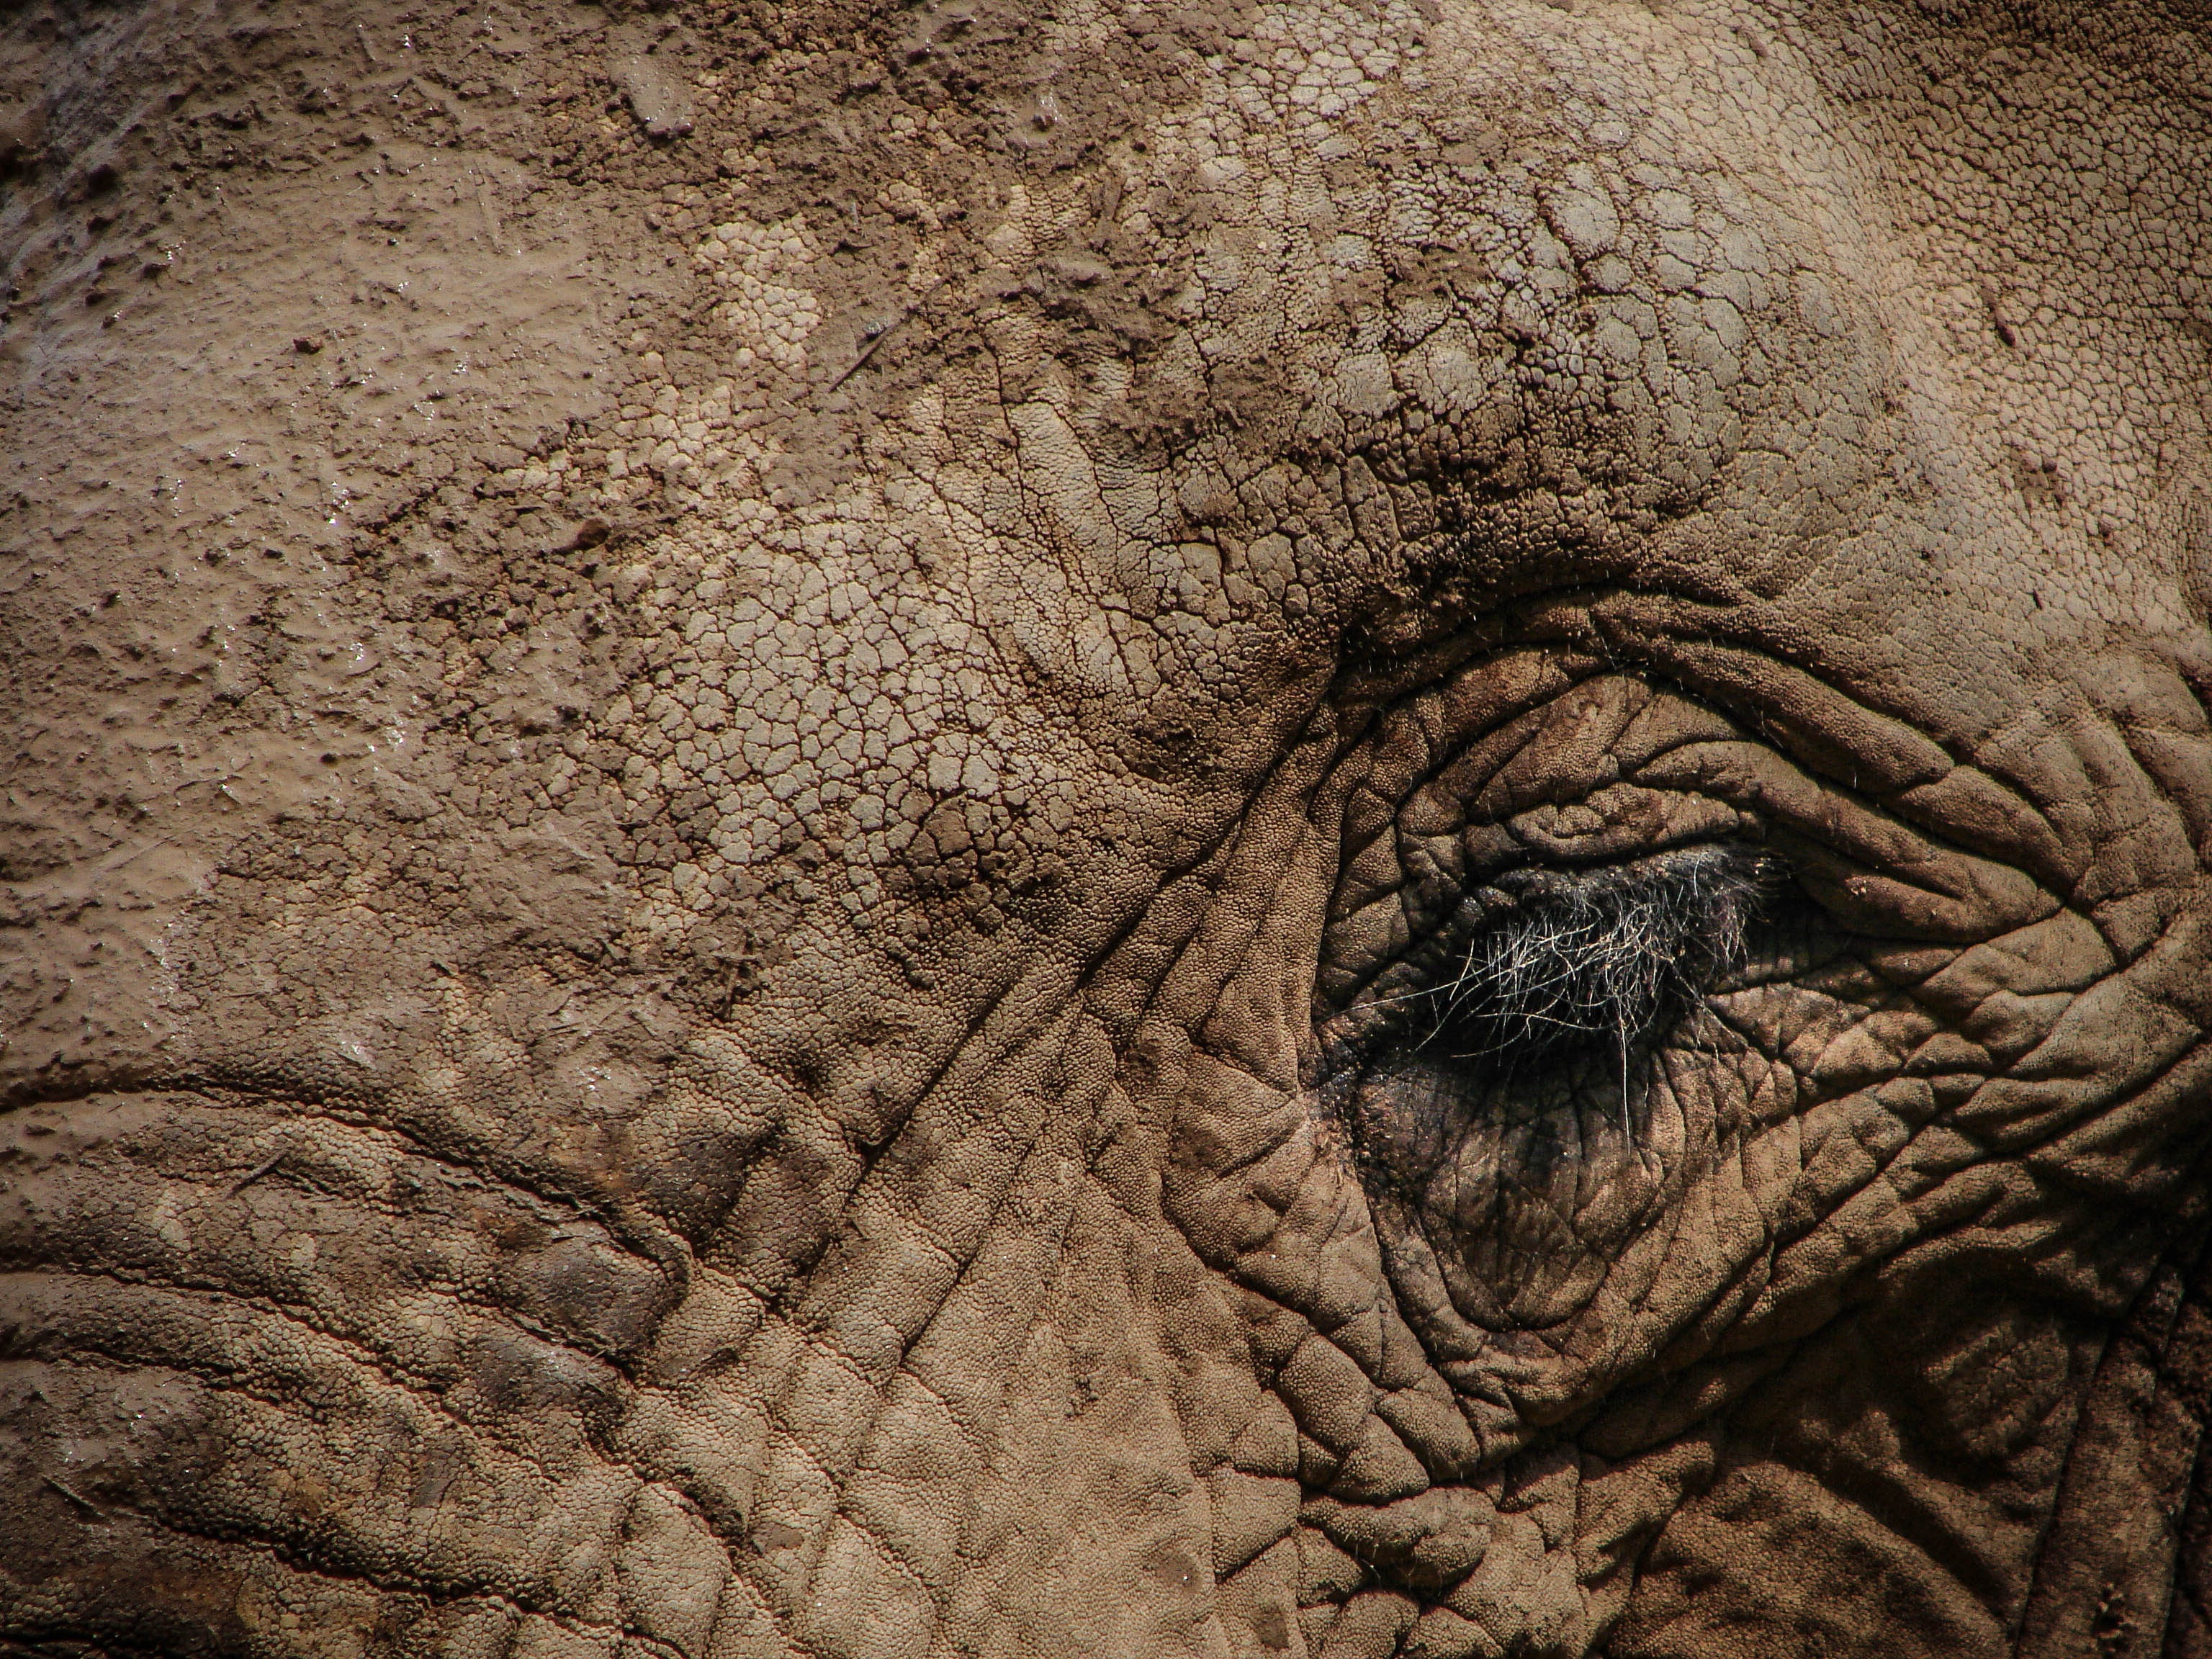
nature, texture, old, animal, wildlife, wild, love, zoo, portrait, jungle, soil, mammal, close, fauna, elephant, close up, face, temple, eye, head, endangered, skin, big, large, strong, african, safari, wrinkled, powerful, zoo animals, indian elephant, ancient history, elephants and mammoths